M3 motorway (Hungary)

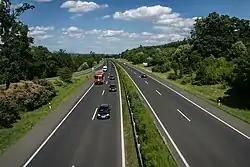
The motorway near Kisbagi rest area

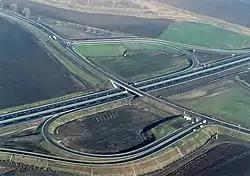
Junction in the road

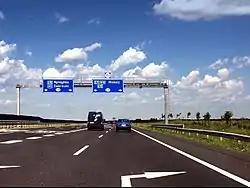
Junction (M3-M30) near Emőd

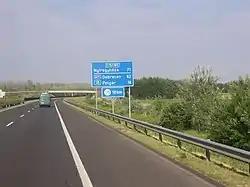
Near Hejőkürt

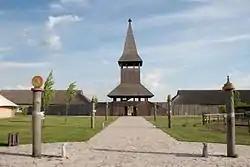
The main entrance of M3 Archeopark

The M3 motorway is a Hungarian motorway connecting Budapest to Nyíregyháza. It will eventually connect Budapest to the Ukrainian border. Two other motorways branch off it, the M30 (connecting the M3 to Miskolc) and the M35 (connecting the M3 to Debrecen). The M3 follows route 3, and, later, route 4. The section of the motorway between Görbeháza and Nyíregyháza was opened to traffic in August 2007. The section of the motorway between Highway 49 and Vásárosnamény was opened to the public in 2014. The total length of the motorway now is 281 km.